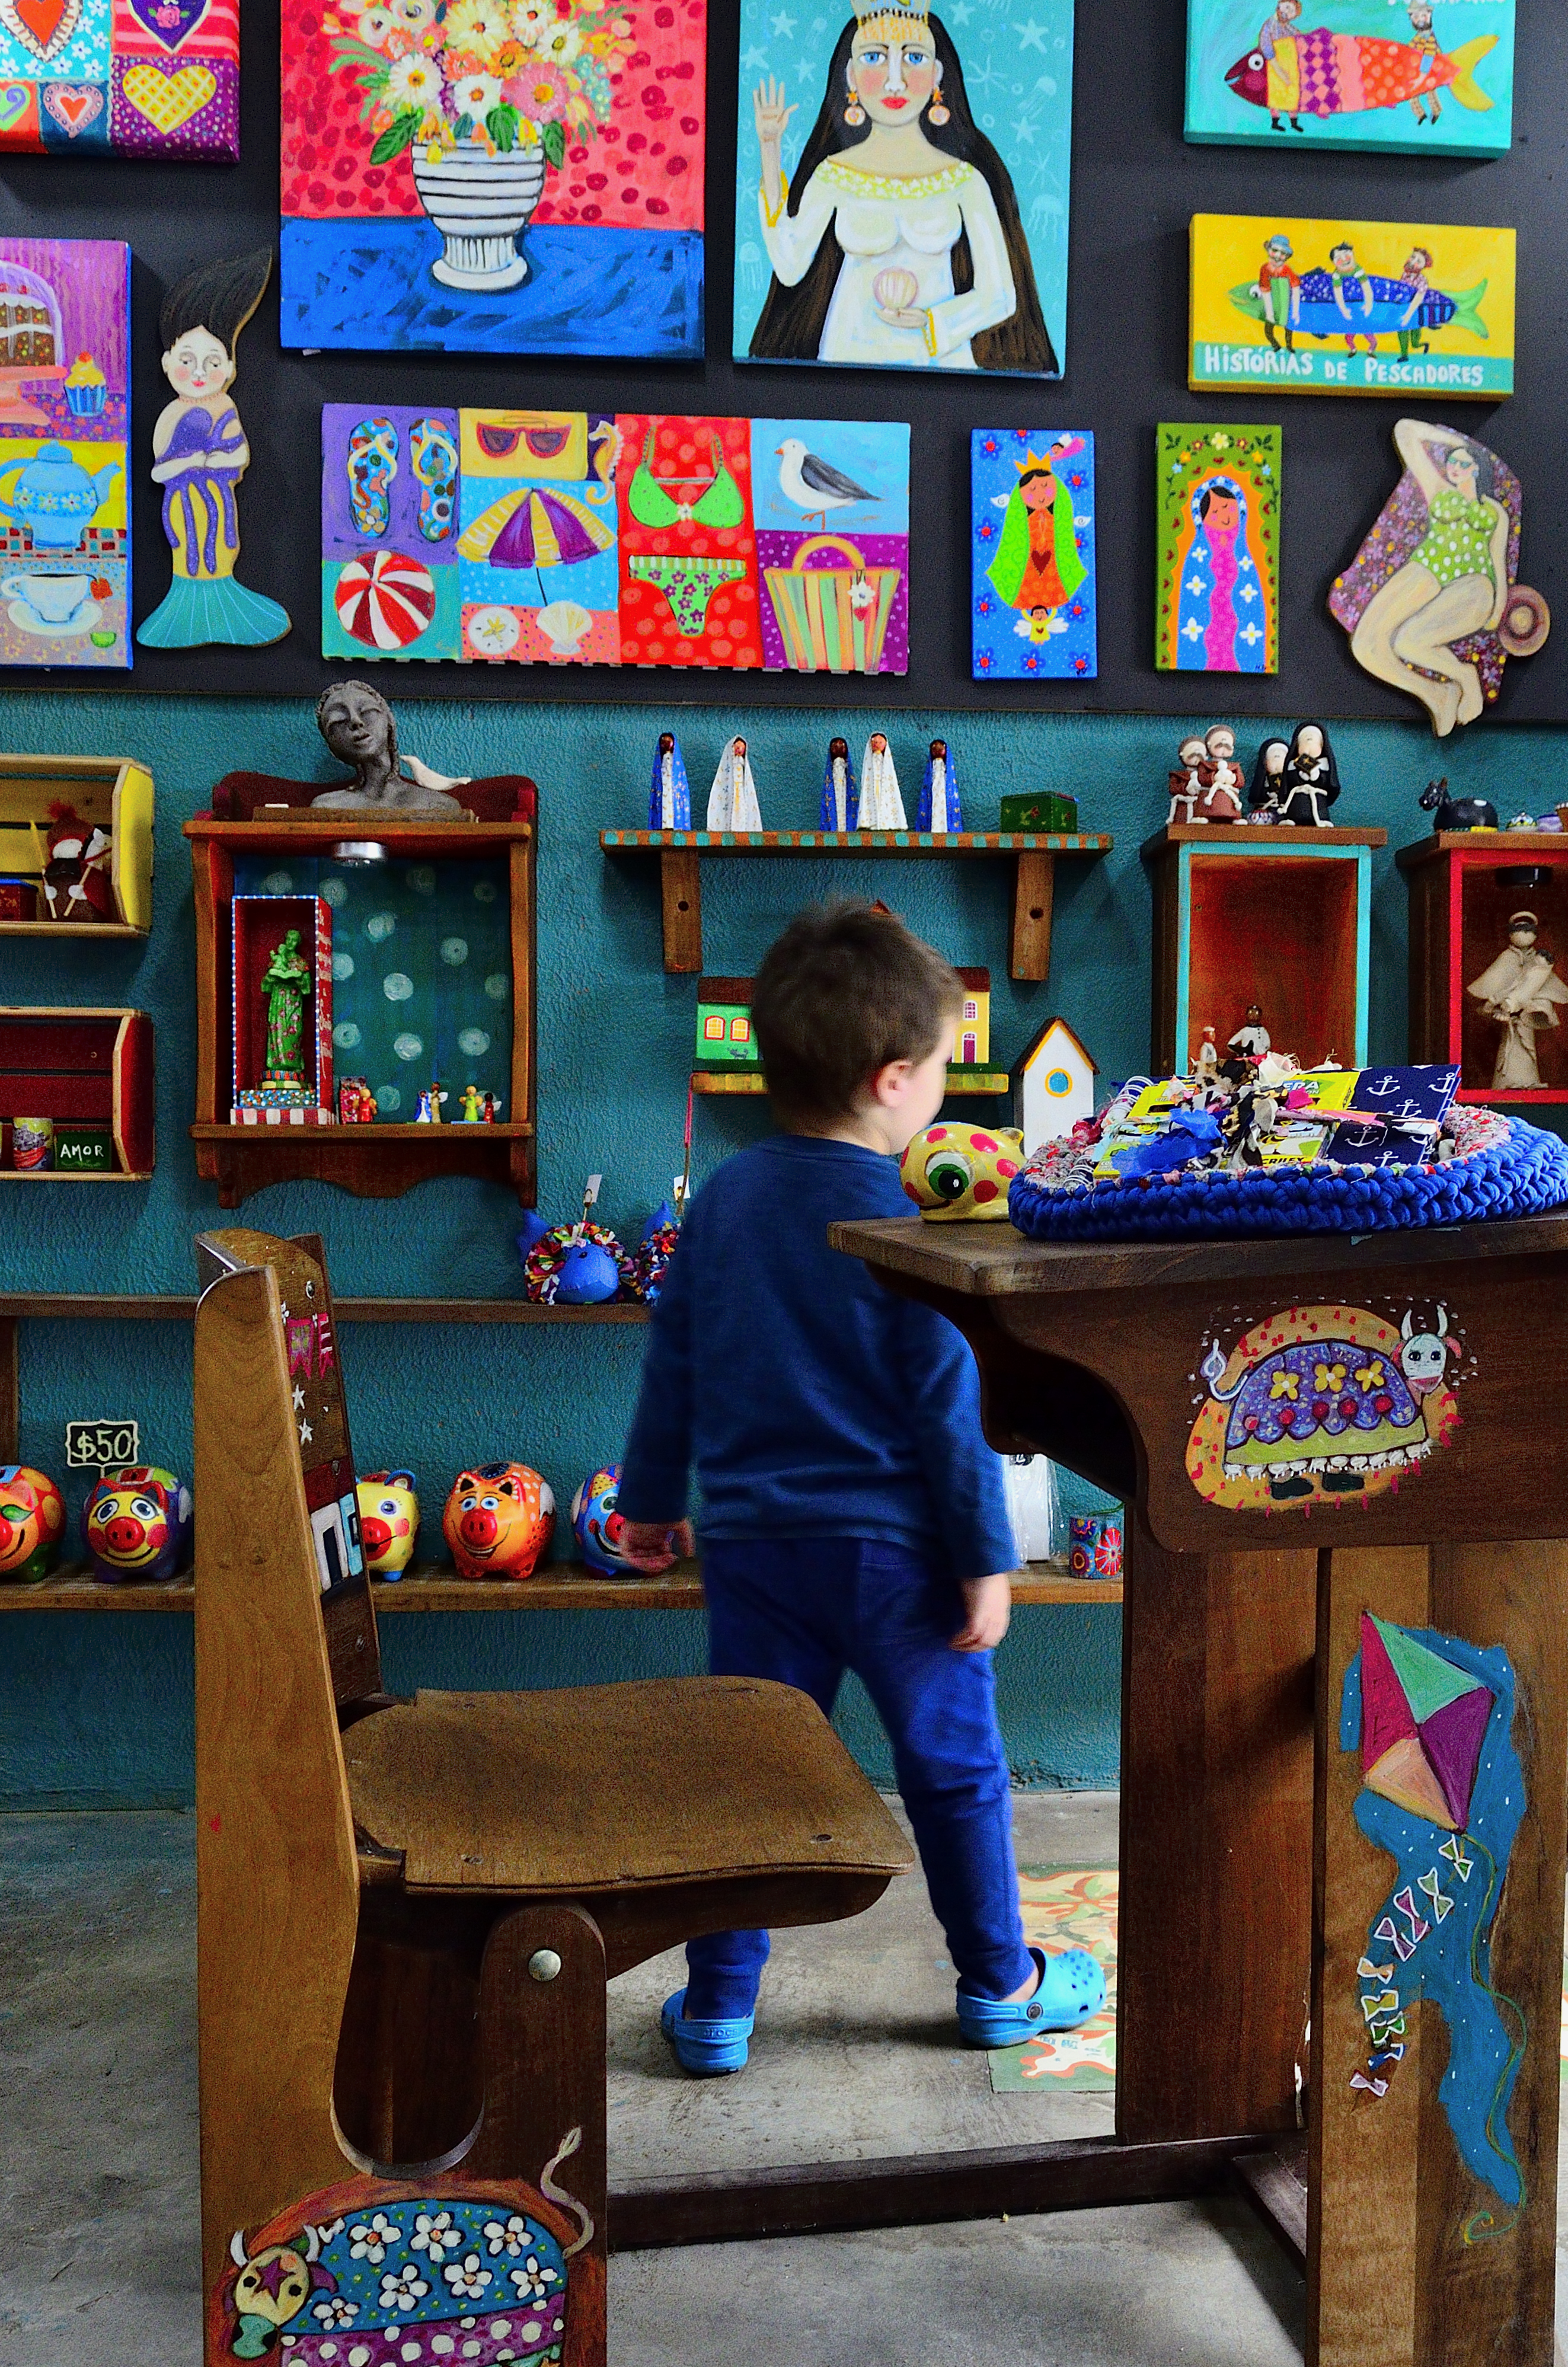
play, room, toy, classroom, brasil, florianopolis, santacatarina, santoantoniodelisboa, games, screenshot, recreation room